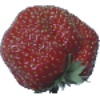
Label: Strawberry Wedge 1